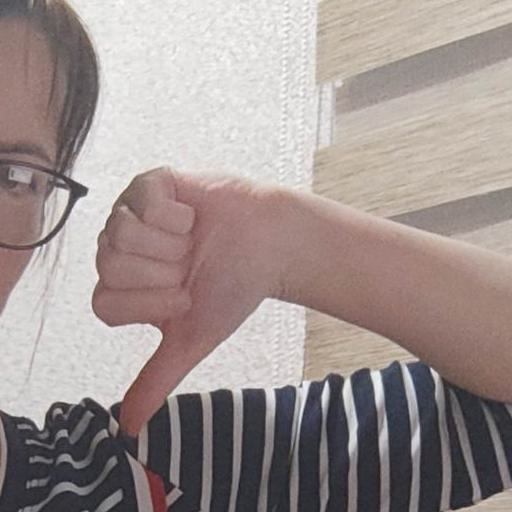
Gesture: dislike